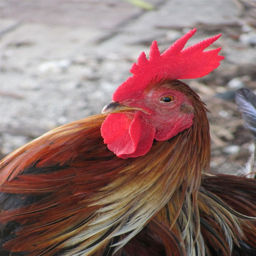
a rooster at restaurant , these chickens run freely under your feet while you dine .